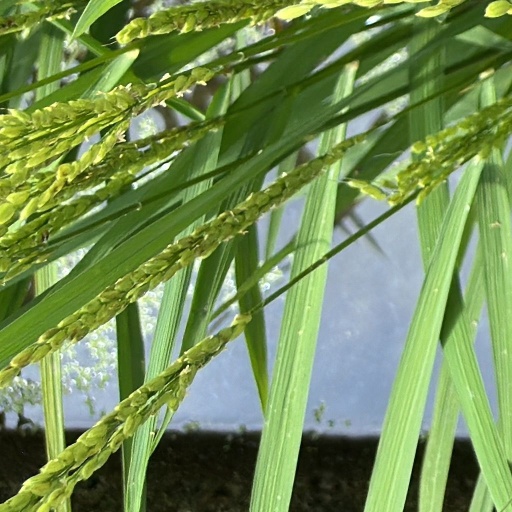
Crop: rice